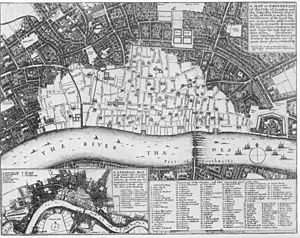
Storbranden i London / Ødelæggelserne
Hollar: Londons byplan efter storbranden, det ødelagte område er hvidt.
Storbranden i London var en omfattende brand, som raserede London fra d. 2. til 5. september 1666. Det var tredje gang, at London næsten blev fuldstændigt ødelagt af en storbrand; de tidligere storbrande fandt sted i 1133, 1135 og 1212. Et senere tilfælde, Luftwaffes brandbombeangreb den 29. september 1940, er på engelsk blevet kendt som the Second Great Fire of London.